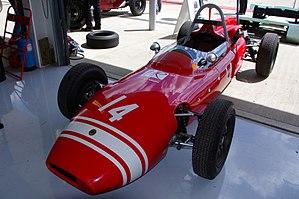
Cette page liste toutes les voitures d'essais ou projets abandonnés de Formule 1 depuis 1950.